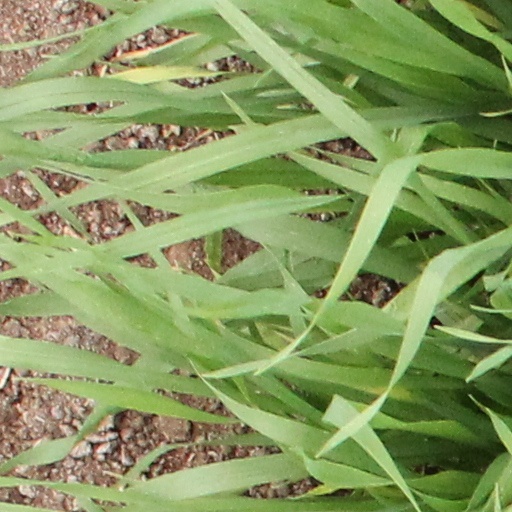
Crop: wheat